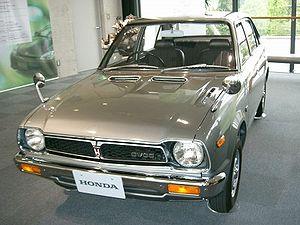
La Honda Civic est un modèle du constructeur automobile japonais Honda. La première Civic apparaît en 1972. Le terme Civic exprime alors l'ambition de Honda de réduire ses émissions polluantes et de proposer une voiture propre.